Georgia State Route 81

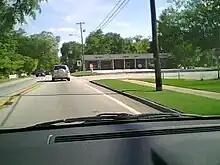
SR 81 south in Oxford in May 2009

SR 81 begins at an intersection with US 19/US 41/SR 3 (Bear Creek Boulevard), just north of Hampton, in Henry County. It heads east to McDonough. There, it intersects SR 20 (Hampton Road). They run concurrent to the northeast, into the main part of town. Immediately, they have an interchange with Interstate 75 (I-75) at exit 218. The exit was rebuilt into a diverging diamond interchange, with construction being completed in June 2022. Continuing east, the two highways intersect US 23/SR 42 in the downtown McDonough Square.